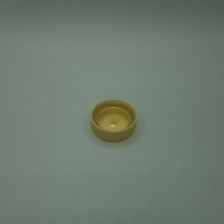
Color: yellow/gold
Cap type: standard cap